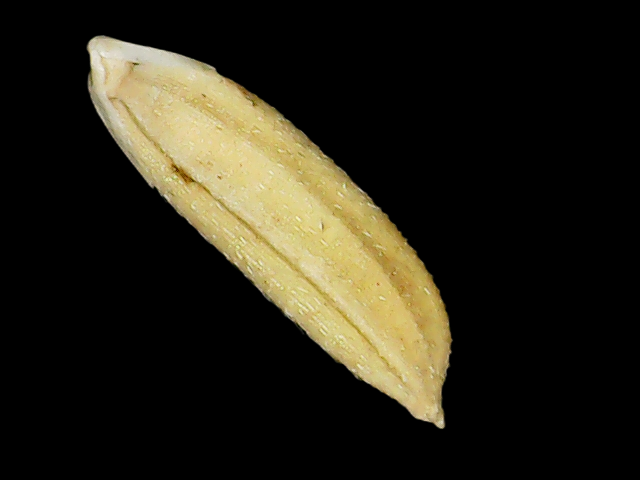
Rice variety: Binadhan21